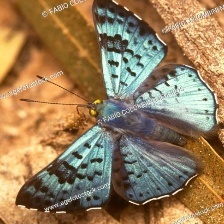
Species: GLITTERING SAPPHIRE